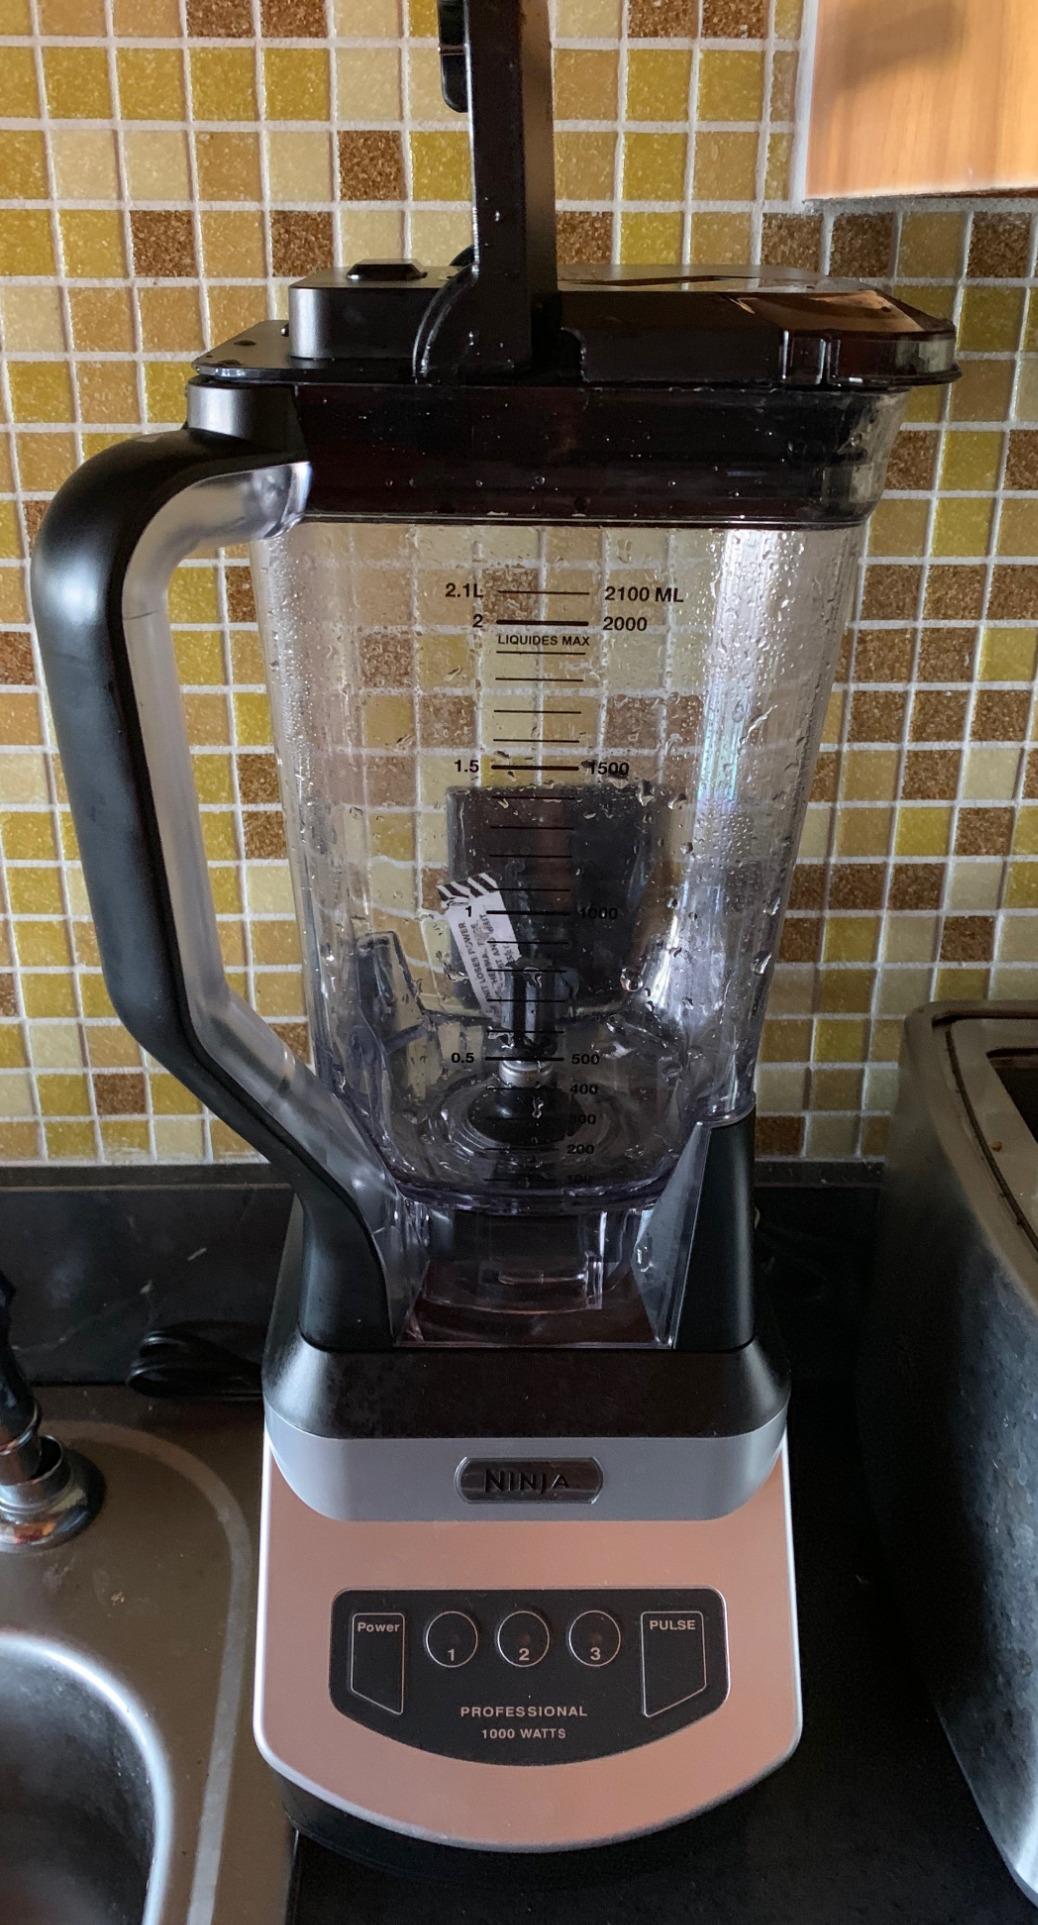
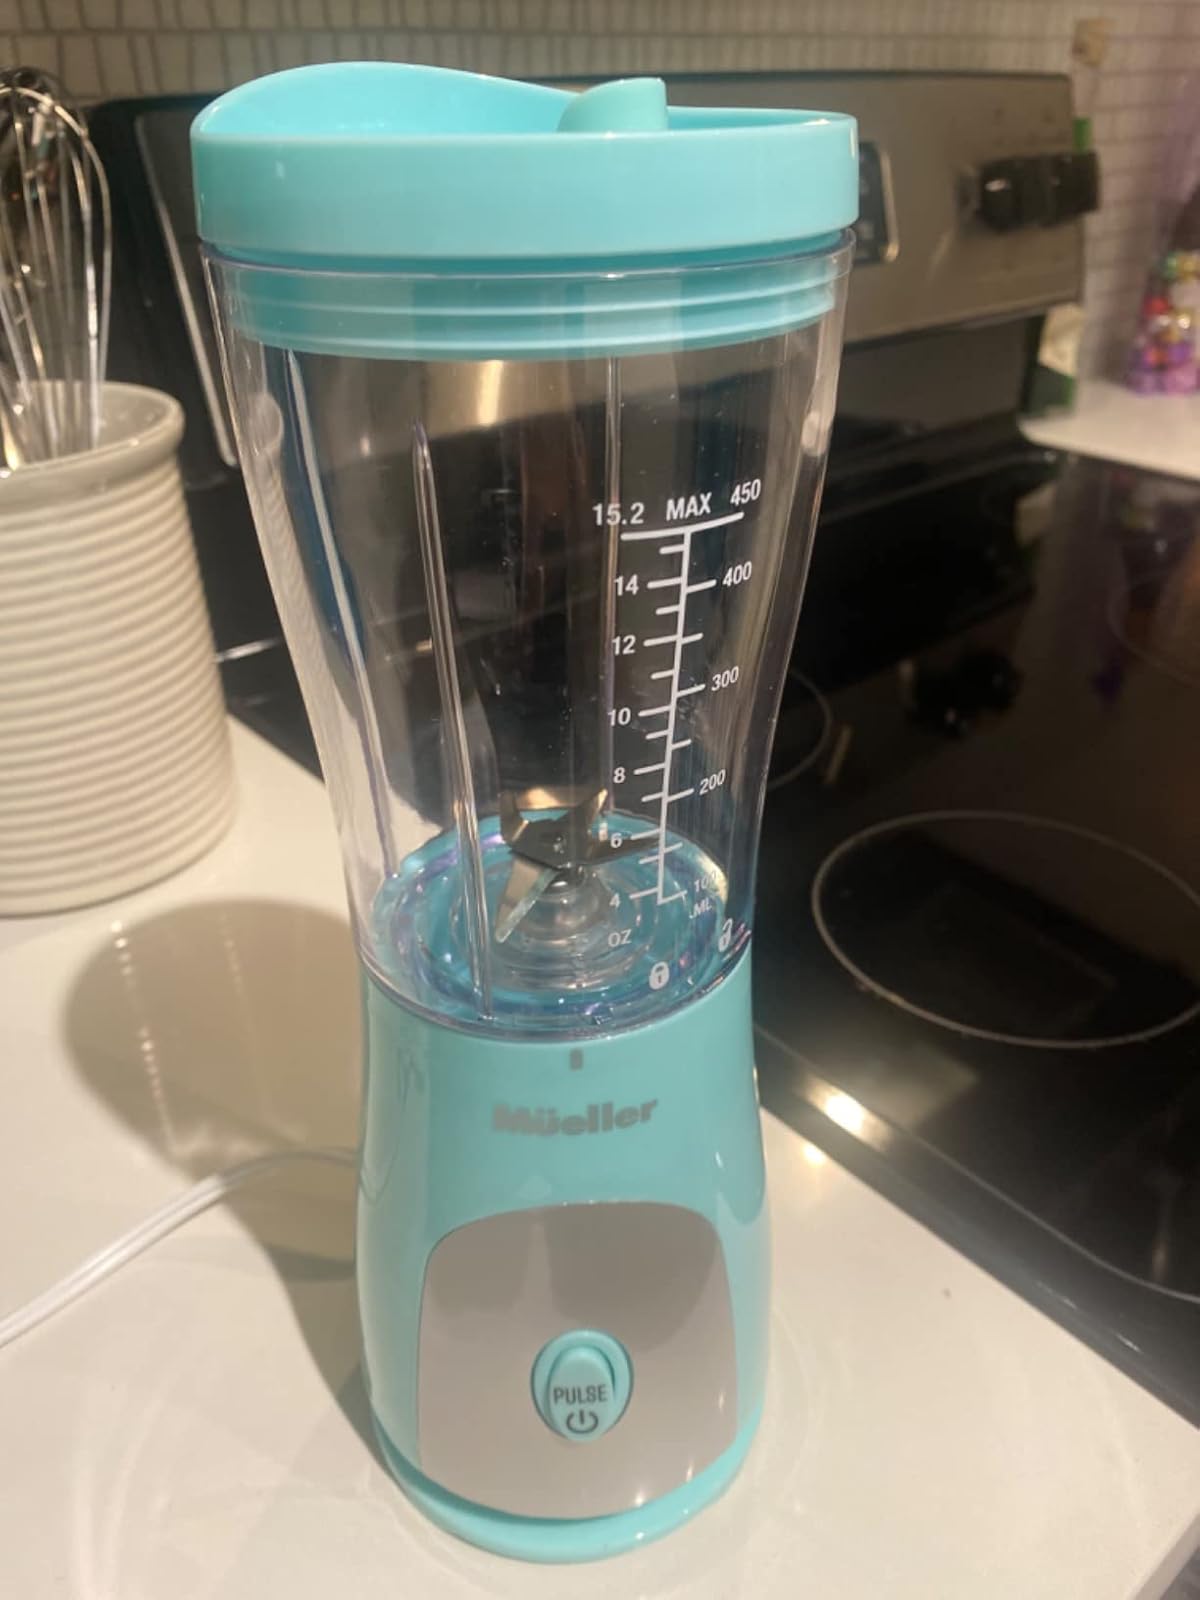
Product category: items_blender
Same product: no